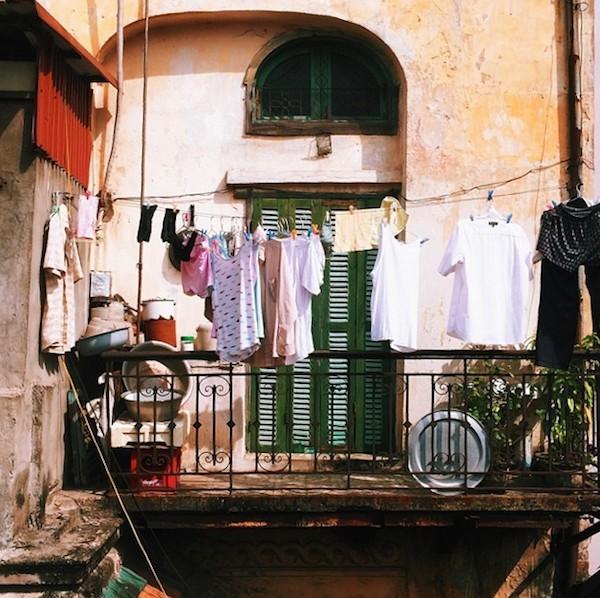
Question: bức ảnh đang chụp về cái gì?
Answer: một tòa nhà